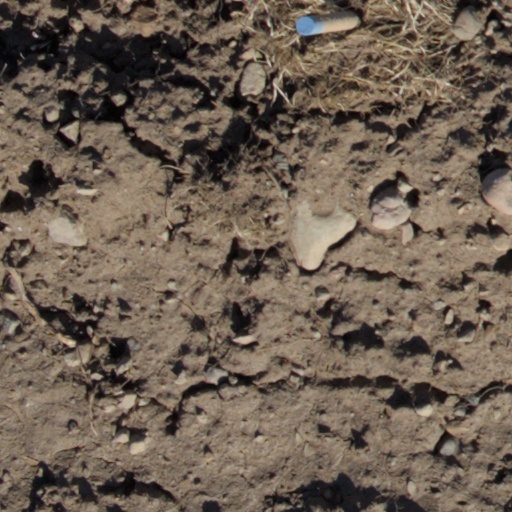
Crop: wheat